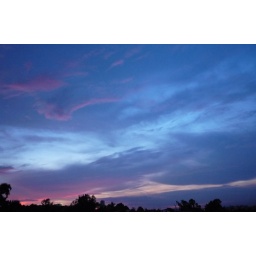
blue and pink sky over Calamba City